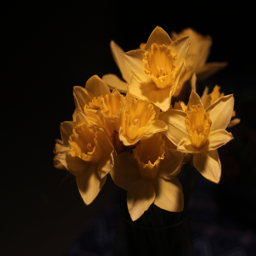
daffodils : enemy of the flowers